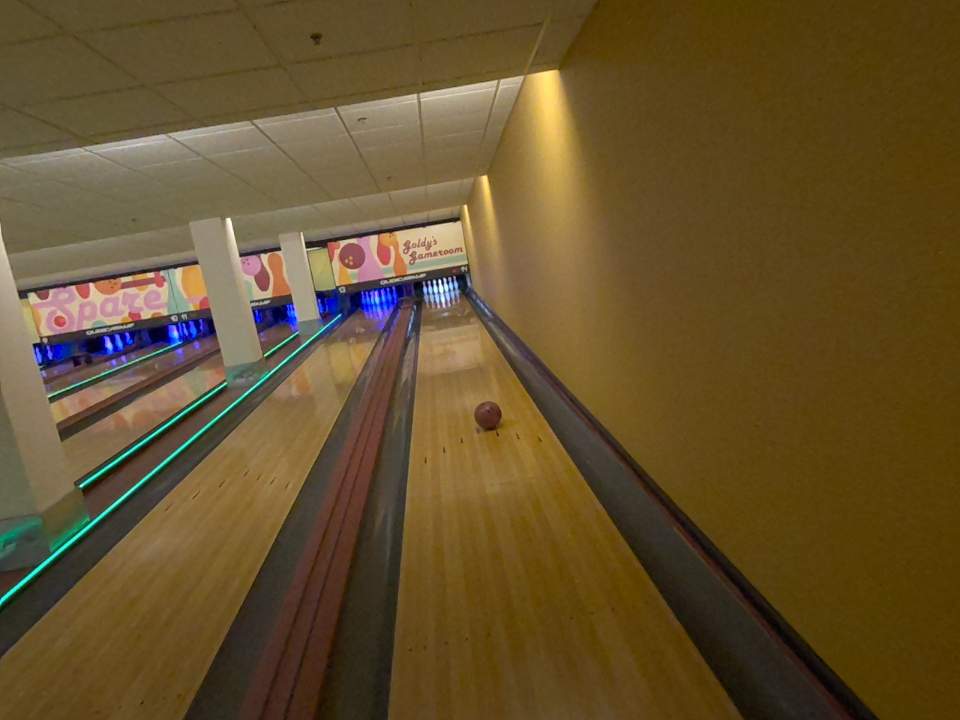
Object: bowling_ball